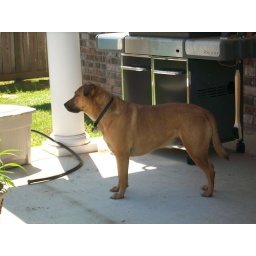
Working at building a raised garden bed in my backyard.